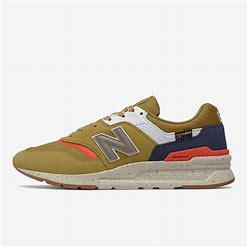
Brand: New
Model: Balance New Balance 997